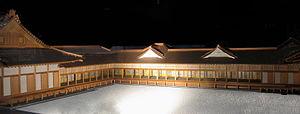
Le Matsu no ōrōka faisait partie du château d'Edo. Le nom dérive des shōji peints, décorés de motifs de pins japonais.
Le château d’Edo, également appelé « château de Chiyoda », est un château sur terrain plat construit en 1457 par Ōta Dōkan. Il fait aujourd'hui partie du palais impérial de Tokyo et se trouve dans l’arrondissement spécial de Chiyoda, à Tokyo, ville alors désignée sous le nom d'Edo, dans le district de Toshima, dans la province de Musashi. C’est ici que Tokugawa Ieyasu a établi le shogunat Tokugawa. C'était la résidence du shogun et l'emplacement du shogunat, et il servit également de capitale militaire pendant la période Edo de l'histoire japonaise. Après la démission du shogun Tokugawa Yoshinobu et la restauration de Meiji, il devint le palais impérial de Tokyo. Quelques douves, murs et remparts du château original subsistent encore de nos jours. Cependant, les terrains étaient bien plus étendus pendant la période Edo, avec la gare de Tokyo et la section Marunouchi de la ville situées à l’intérieur de la limite qu’est le fossé le plus extérieur. Il comprend également le parc Kitanomaru, le Nippon Budokan et d’autres monuments environnants.